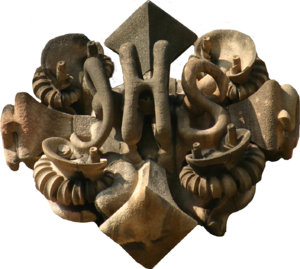
La Sagrada Família, Temple Expiatori de la Sagrada Família de son nom complet en catalan, ou Templo Expiatorio de la Sagrada Familia en espagnol est une basilique de Barcelone dont la construction a commencé en 1882.